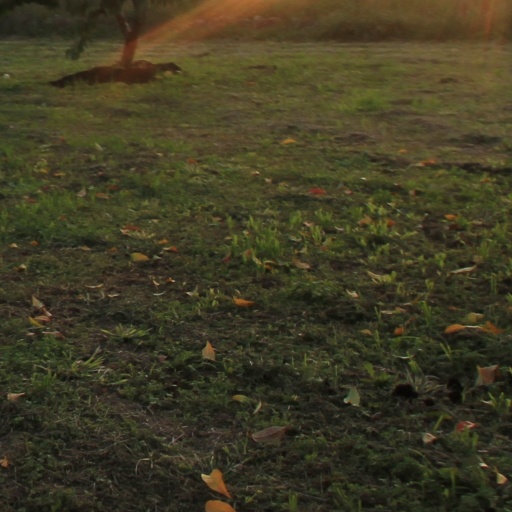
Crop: grape